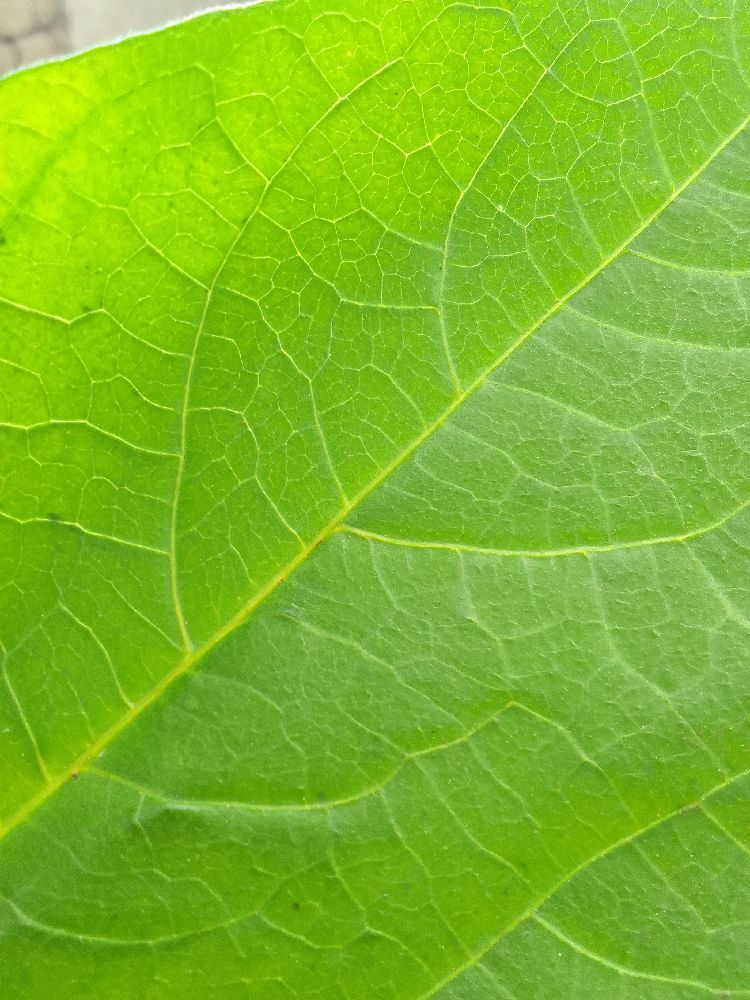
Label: healthy